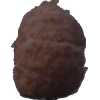
Label: orange_peeled